7th Division (Australia)

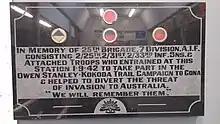
25Bn of 7Div plaque, at the railway station, Caboolture, Queensland.

Nevertheless, elements of the division, consisting mainly of men from the 2/3rd Machine Gun Battalion, the 2/2nd Pioneer Battalion, and the 2/6th Field Company, as well as some transport and medic personnel, on the transport "Orcades" were diverted to Java, and fought alongside Dutch forces there, but were soon overwhelmed. Of these men, four were killed, while 206 became prisoners of war. The bulk of the division went straight to Australia, however, arriving in Adelaide in mid-March 1942. The following month, the division was moved to New South Wales where personnel were given a brief period of leave before moving on to Queensland. There they undertook defensive duties and training in light of the perceived threat of Japanese invasion. In April, the division was assigned to I Corps, First Army. In August, as the situation in New Guinea worsened, the decision was made to deploy the 7th Division. The 21st Brigade, under Brigadier Arnold Potts, was dispatched to Port Moresby, from where they would advance to help reinforce the units of the Militia, including the 39th Battalion, which were fighting a rearguard action on the Kokoda Track.